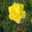
Label: rose